Pantelis Papaioannou

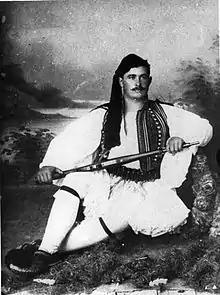

He initially worked as a secretary of Boris Sarafov until 1903, but after realizing the real purposes of IMRO towards the Greek population, he travelled to Athens where he received military training. He then returned to his homeland joining the Greek Struggle for Macedonia, setting up a small armed group of Greeks from Strumica which initially acted near the Giannitsa Lake against the Bulgarian komitadjis. He cooperated with many chieftains, including Gonos Yiotas and Theocharis Kougas from Gidas. He later acted near his hometown, in the wider Novo Selo area. Papaioannou had been successful in recruiting men from the area, however, one of the recruits had an Exarch father-in-law by the name of Peche, who immediately notified the Ottomans of their location. Papaioannou and his men were encircled but miraculously managed to escape with only one casualty.